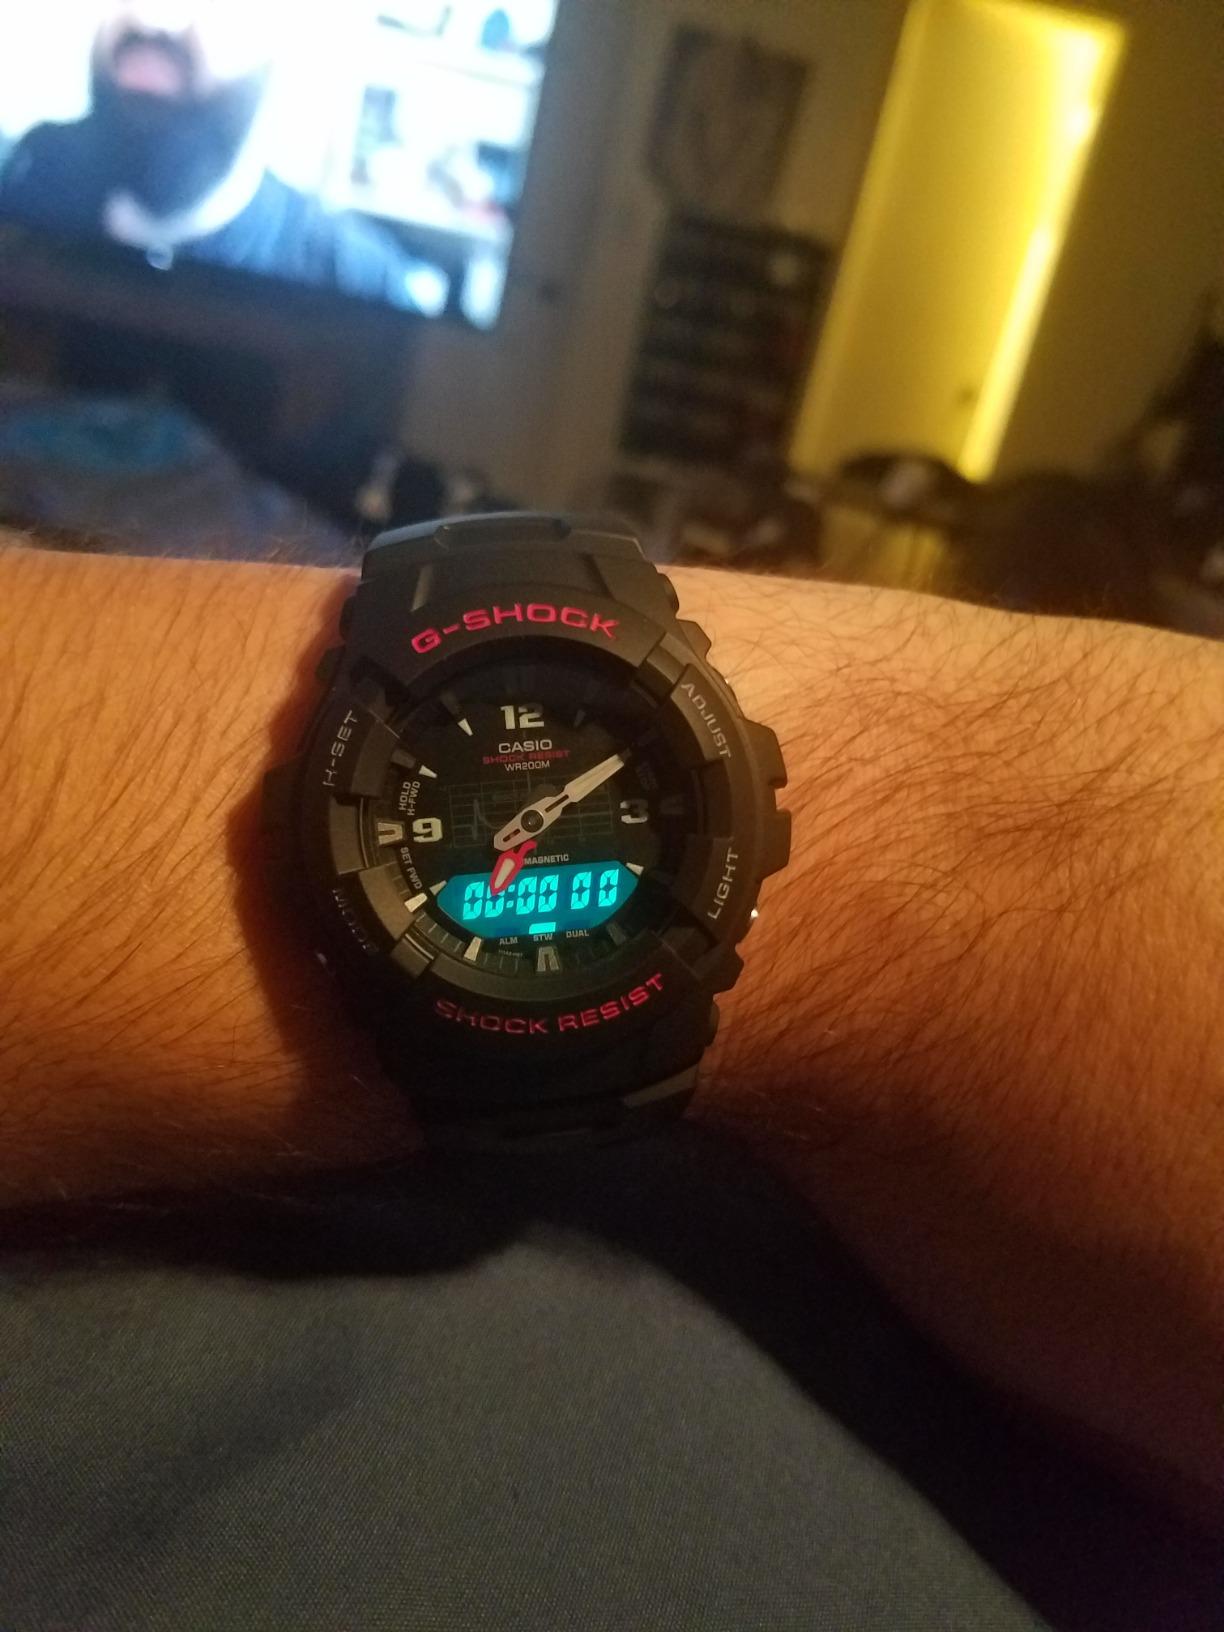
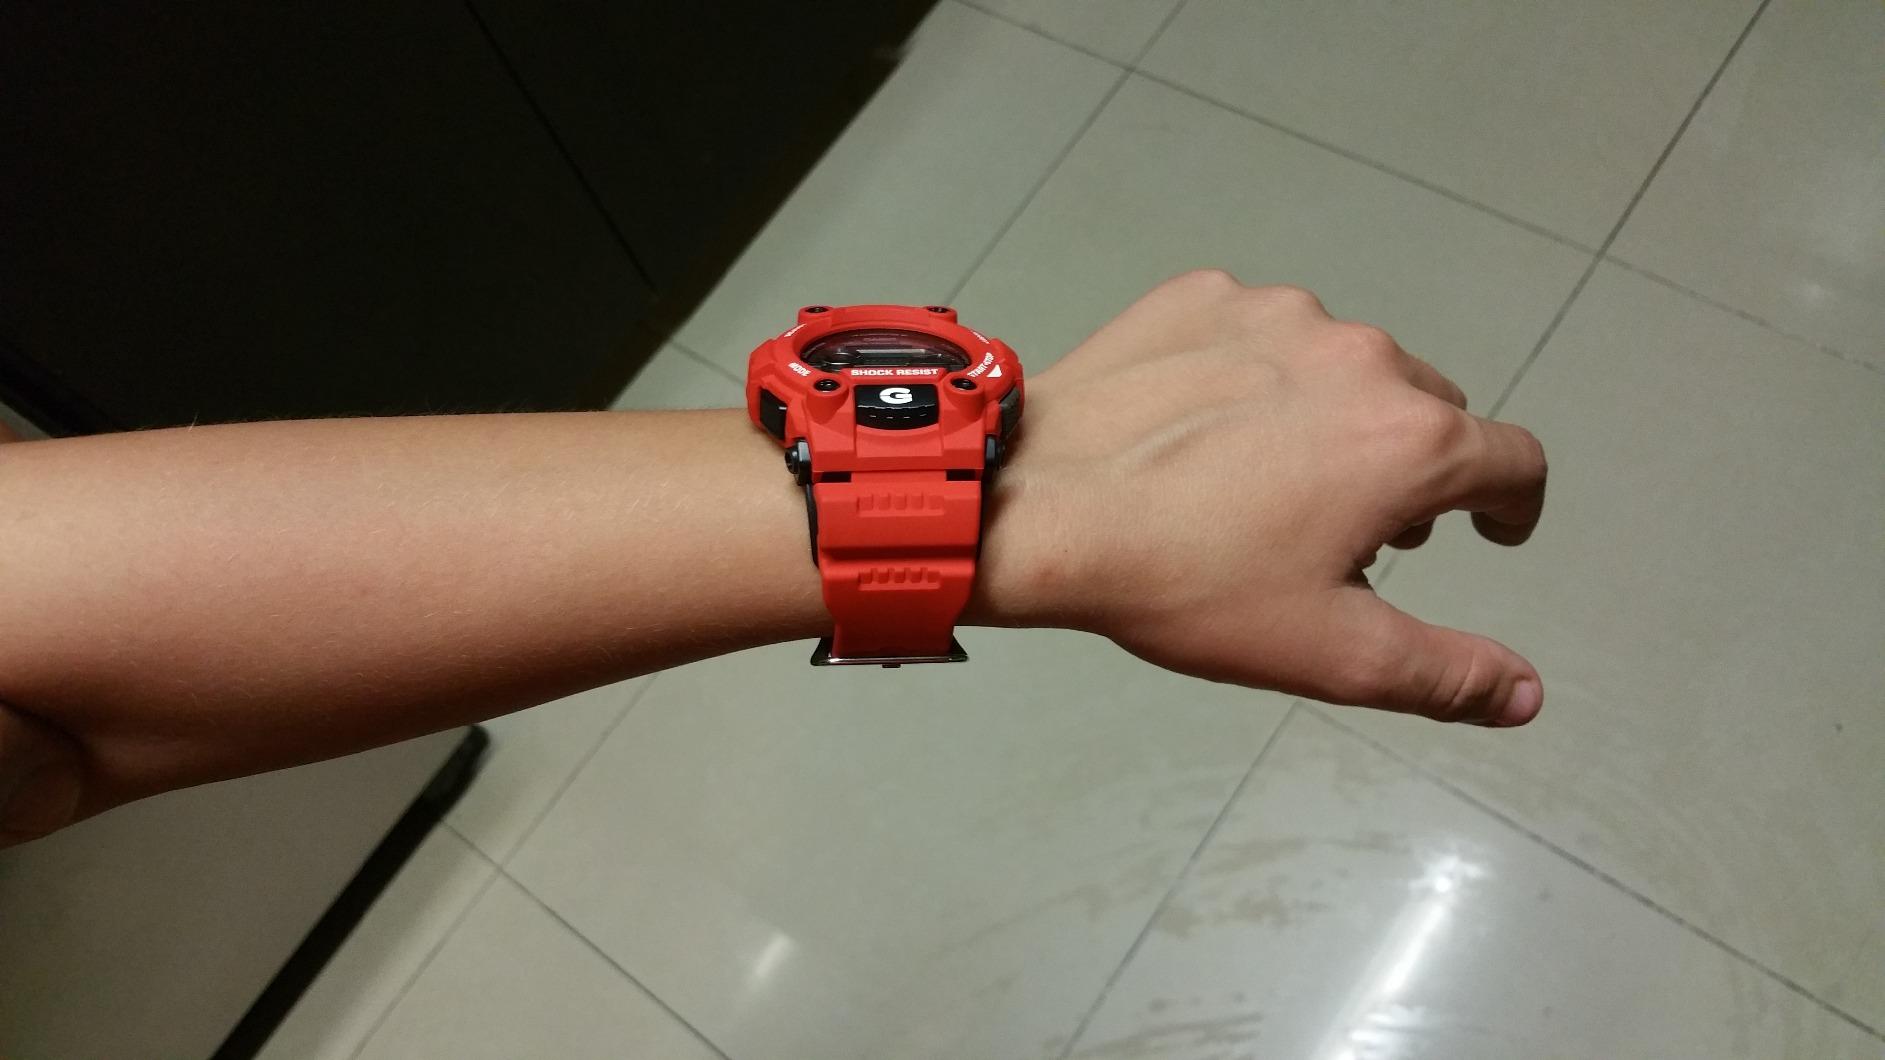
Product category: accessories_watch
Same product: no